Antonio Rotta

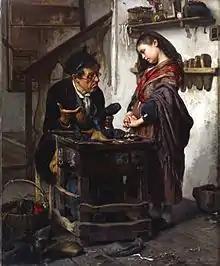
"The Hopeless Case" painted by Rotta in 1871

Antonio Rotta (28 February 1828 – 10/11 September 1903) was an Italian painter, mainly of genre subjects.